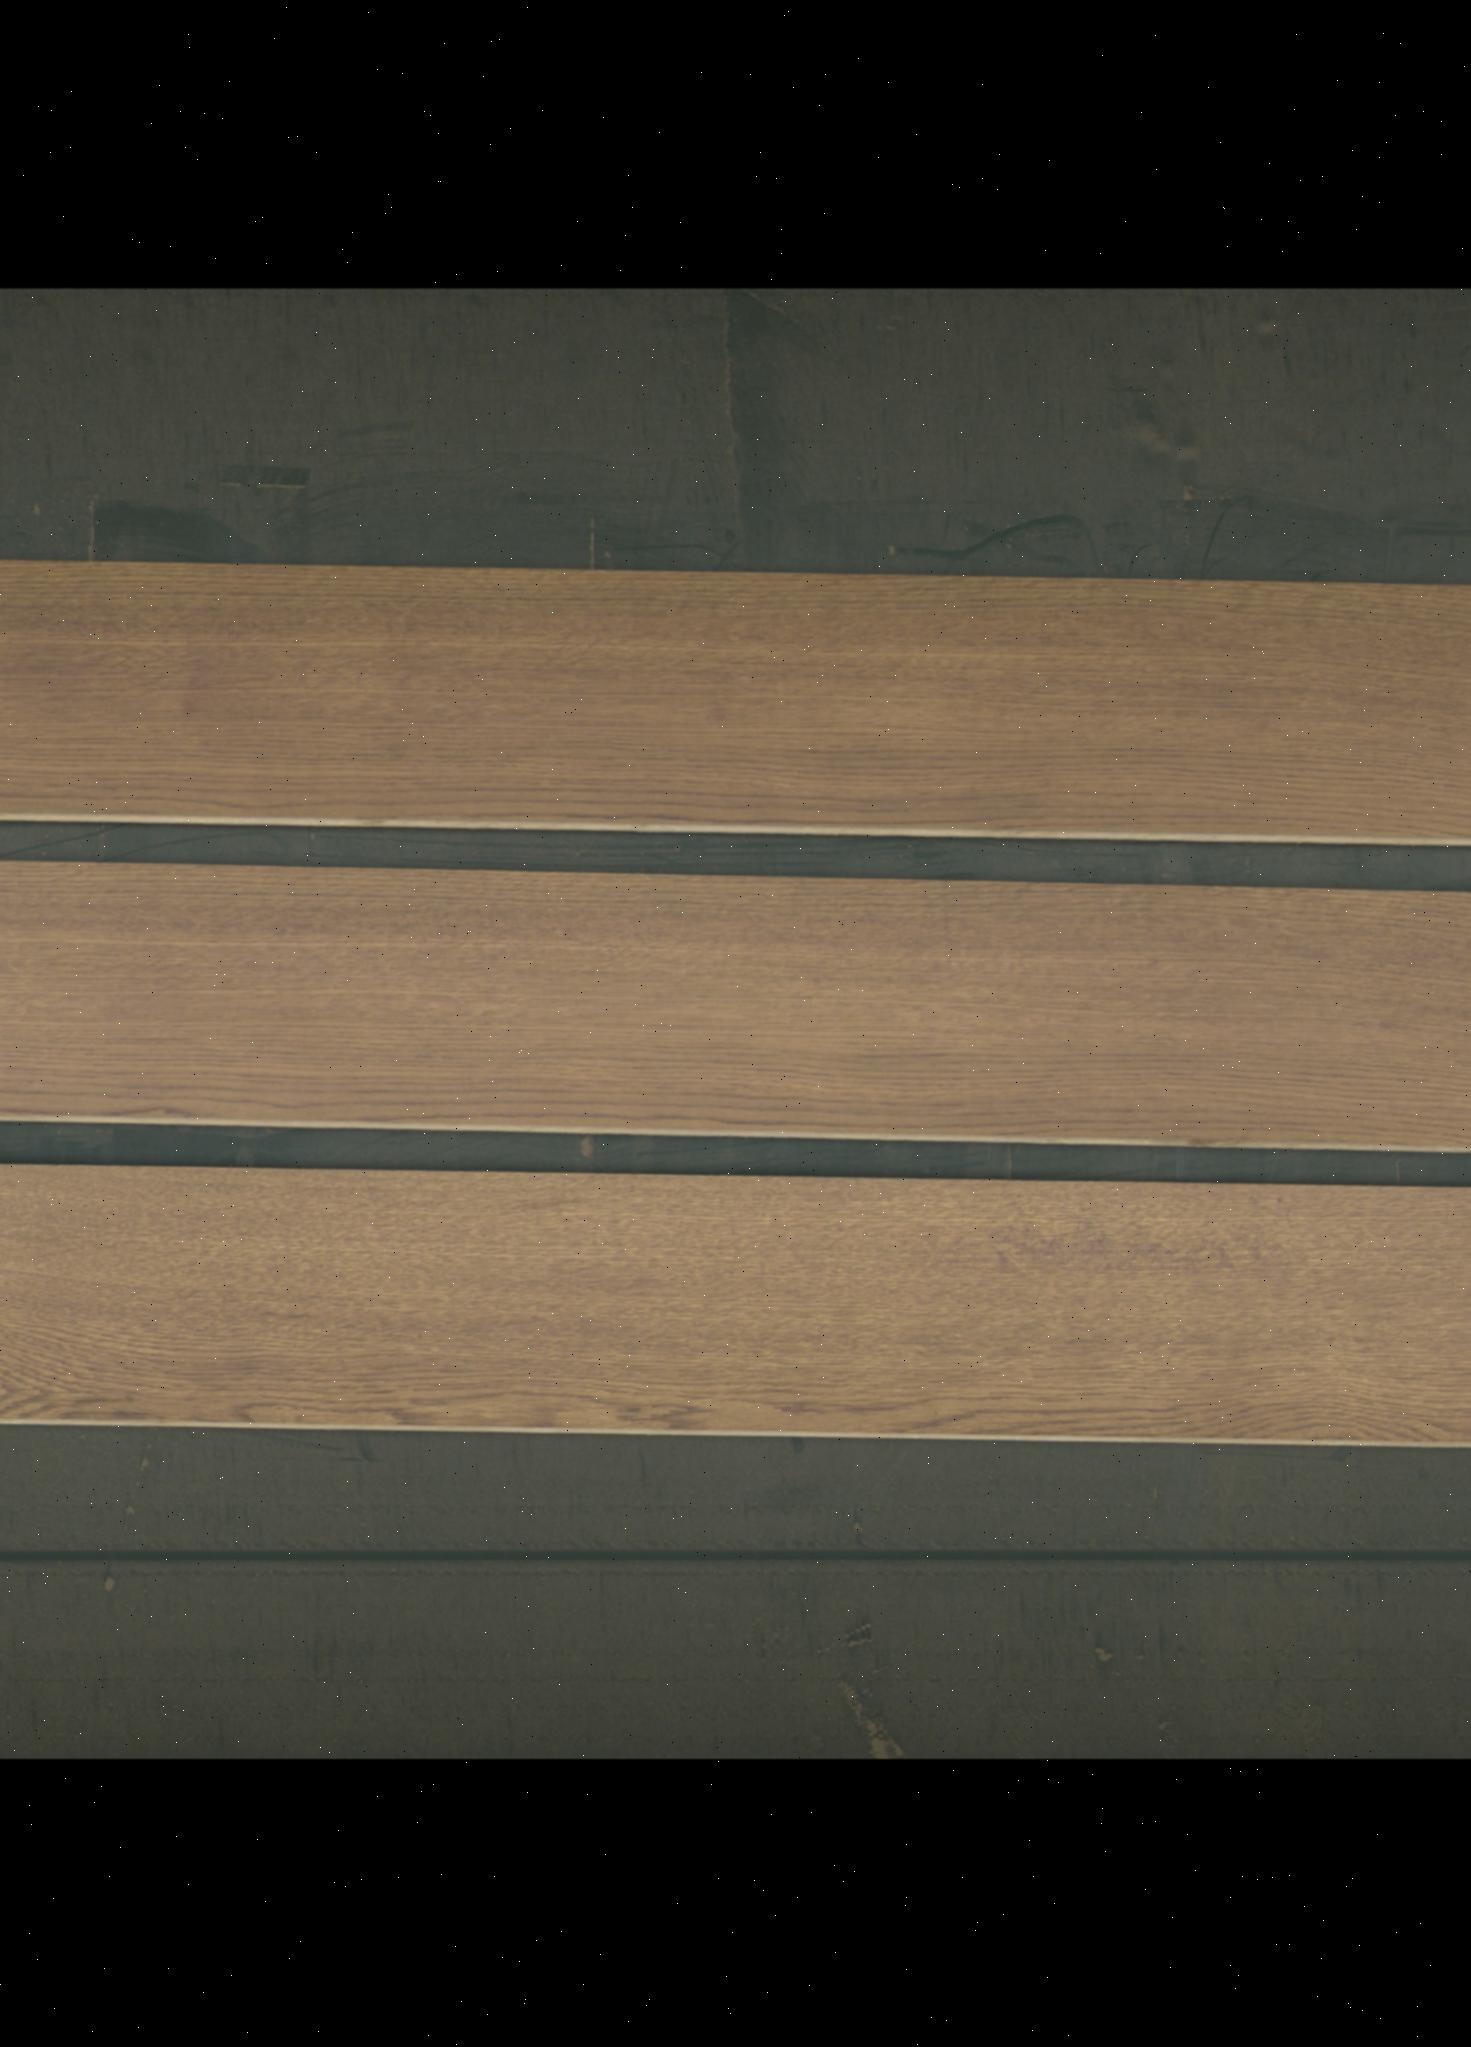
Label: mixers